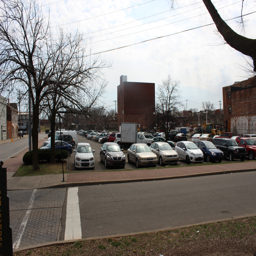
parking lot from person and 7th looking south toward 8th .